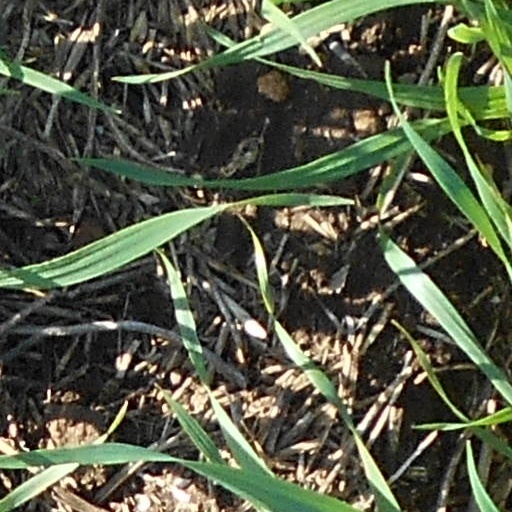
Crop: wheat